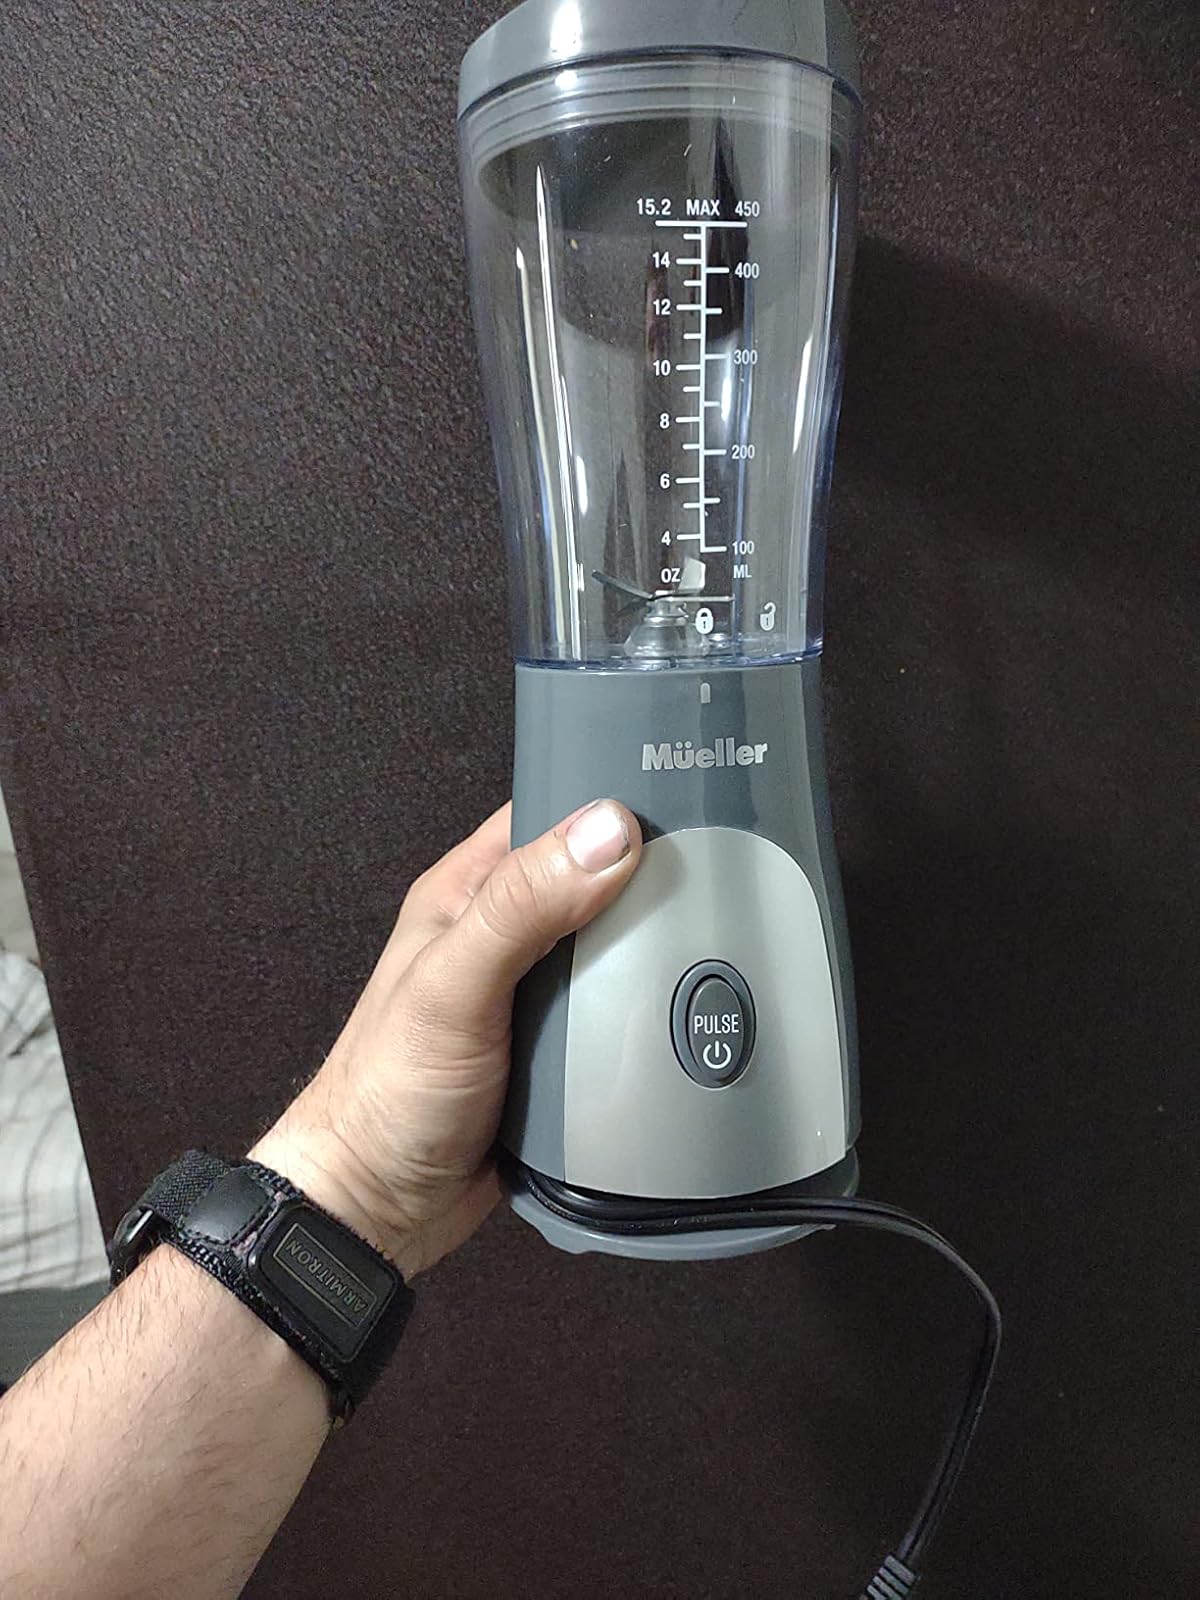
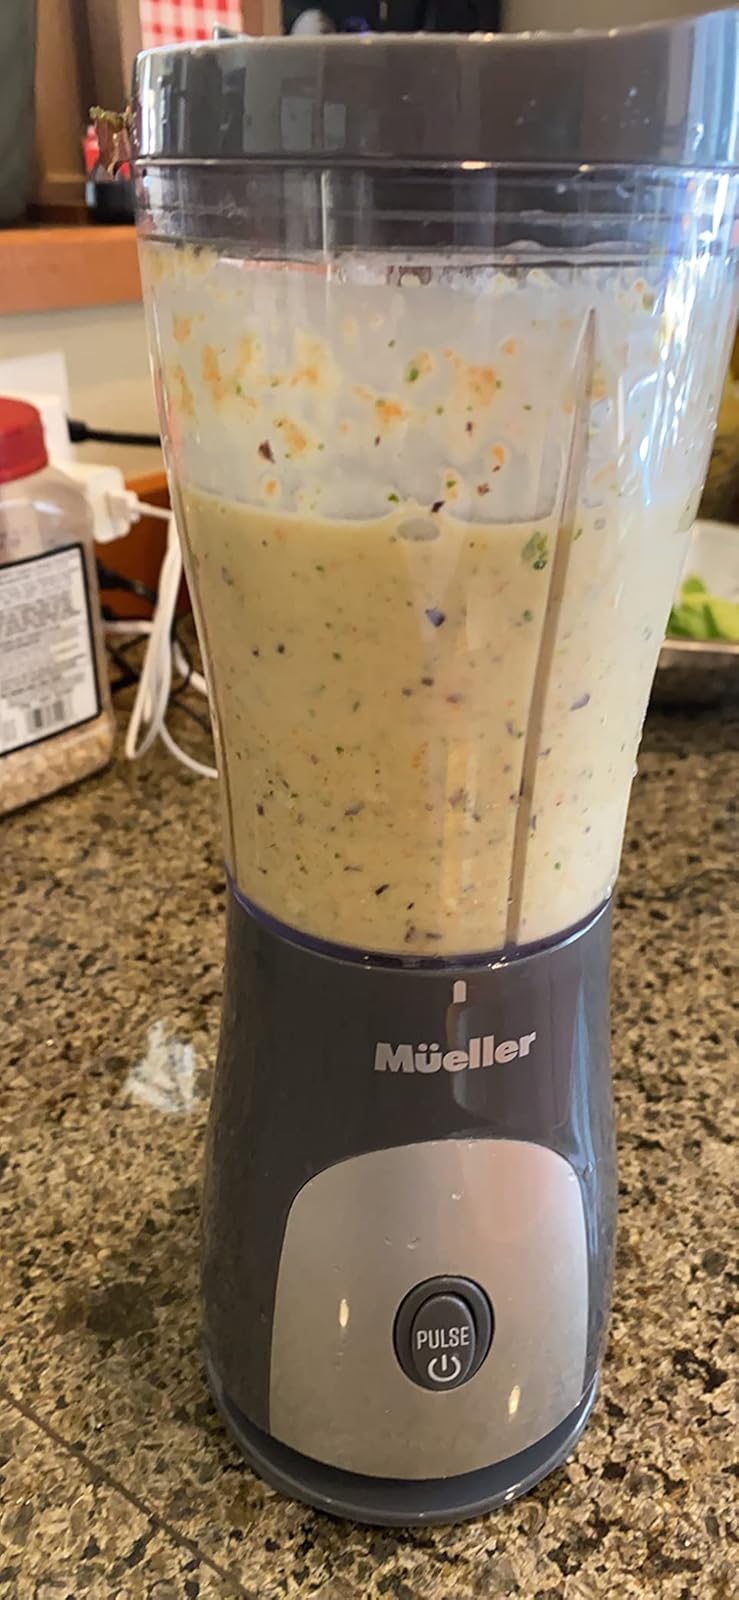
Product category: items_blender
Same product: yes